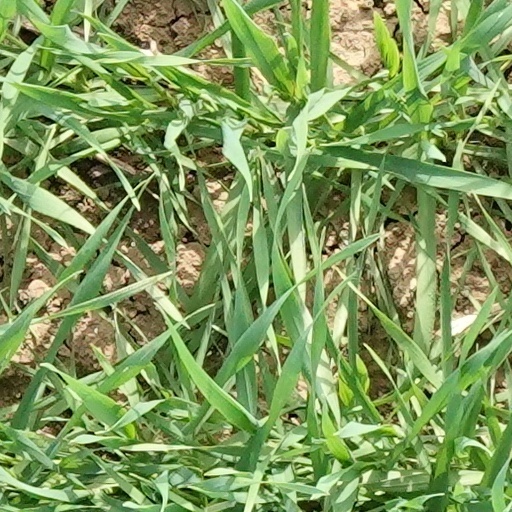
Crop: wheat